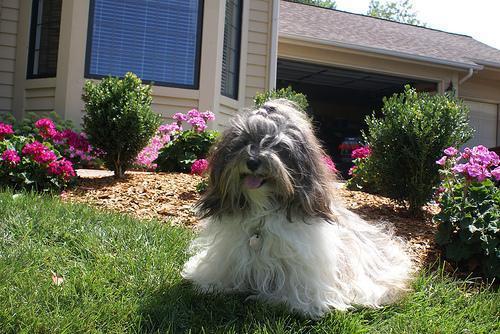
havanese